Amputation

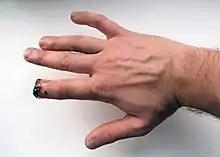
Partial amputation of index finger

Genital modification and mutilation may involve amputating tissue, although not necessarily as a result of injury or disease.